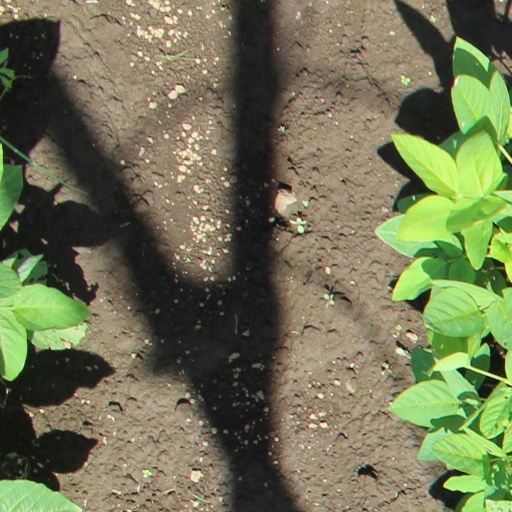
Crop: soybean